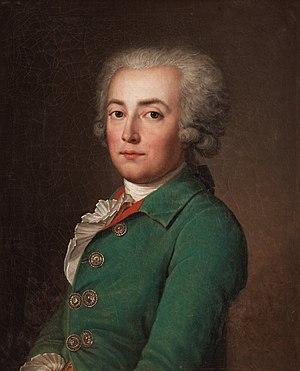
Stanislas Marie Adélaïde, comte de Clermont-Tonnerre, est un officier et homme politique français, partisan d'une monarchie constitutionnelle.